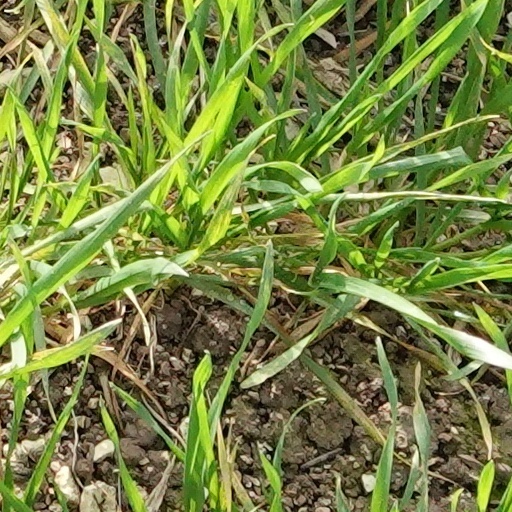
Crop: wheat